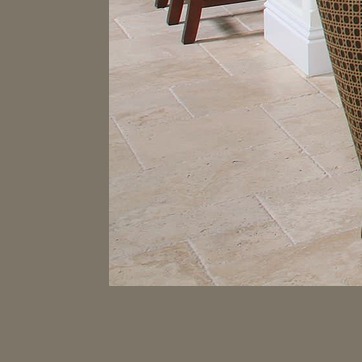
Material: tile